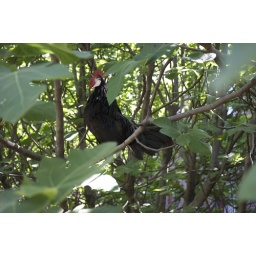
chicken hiding in the tree